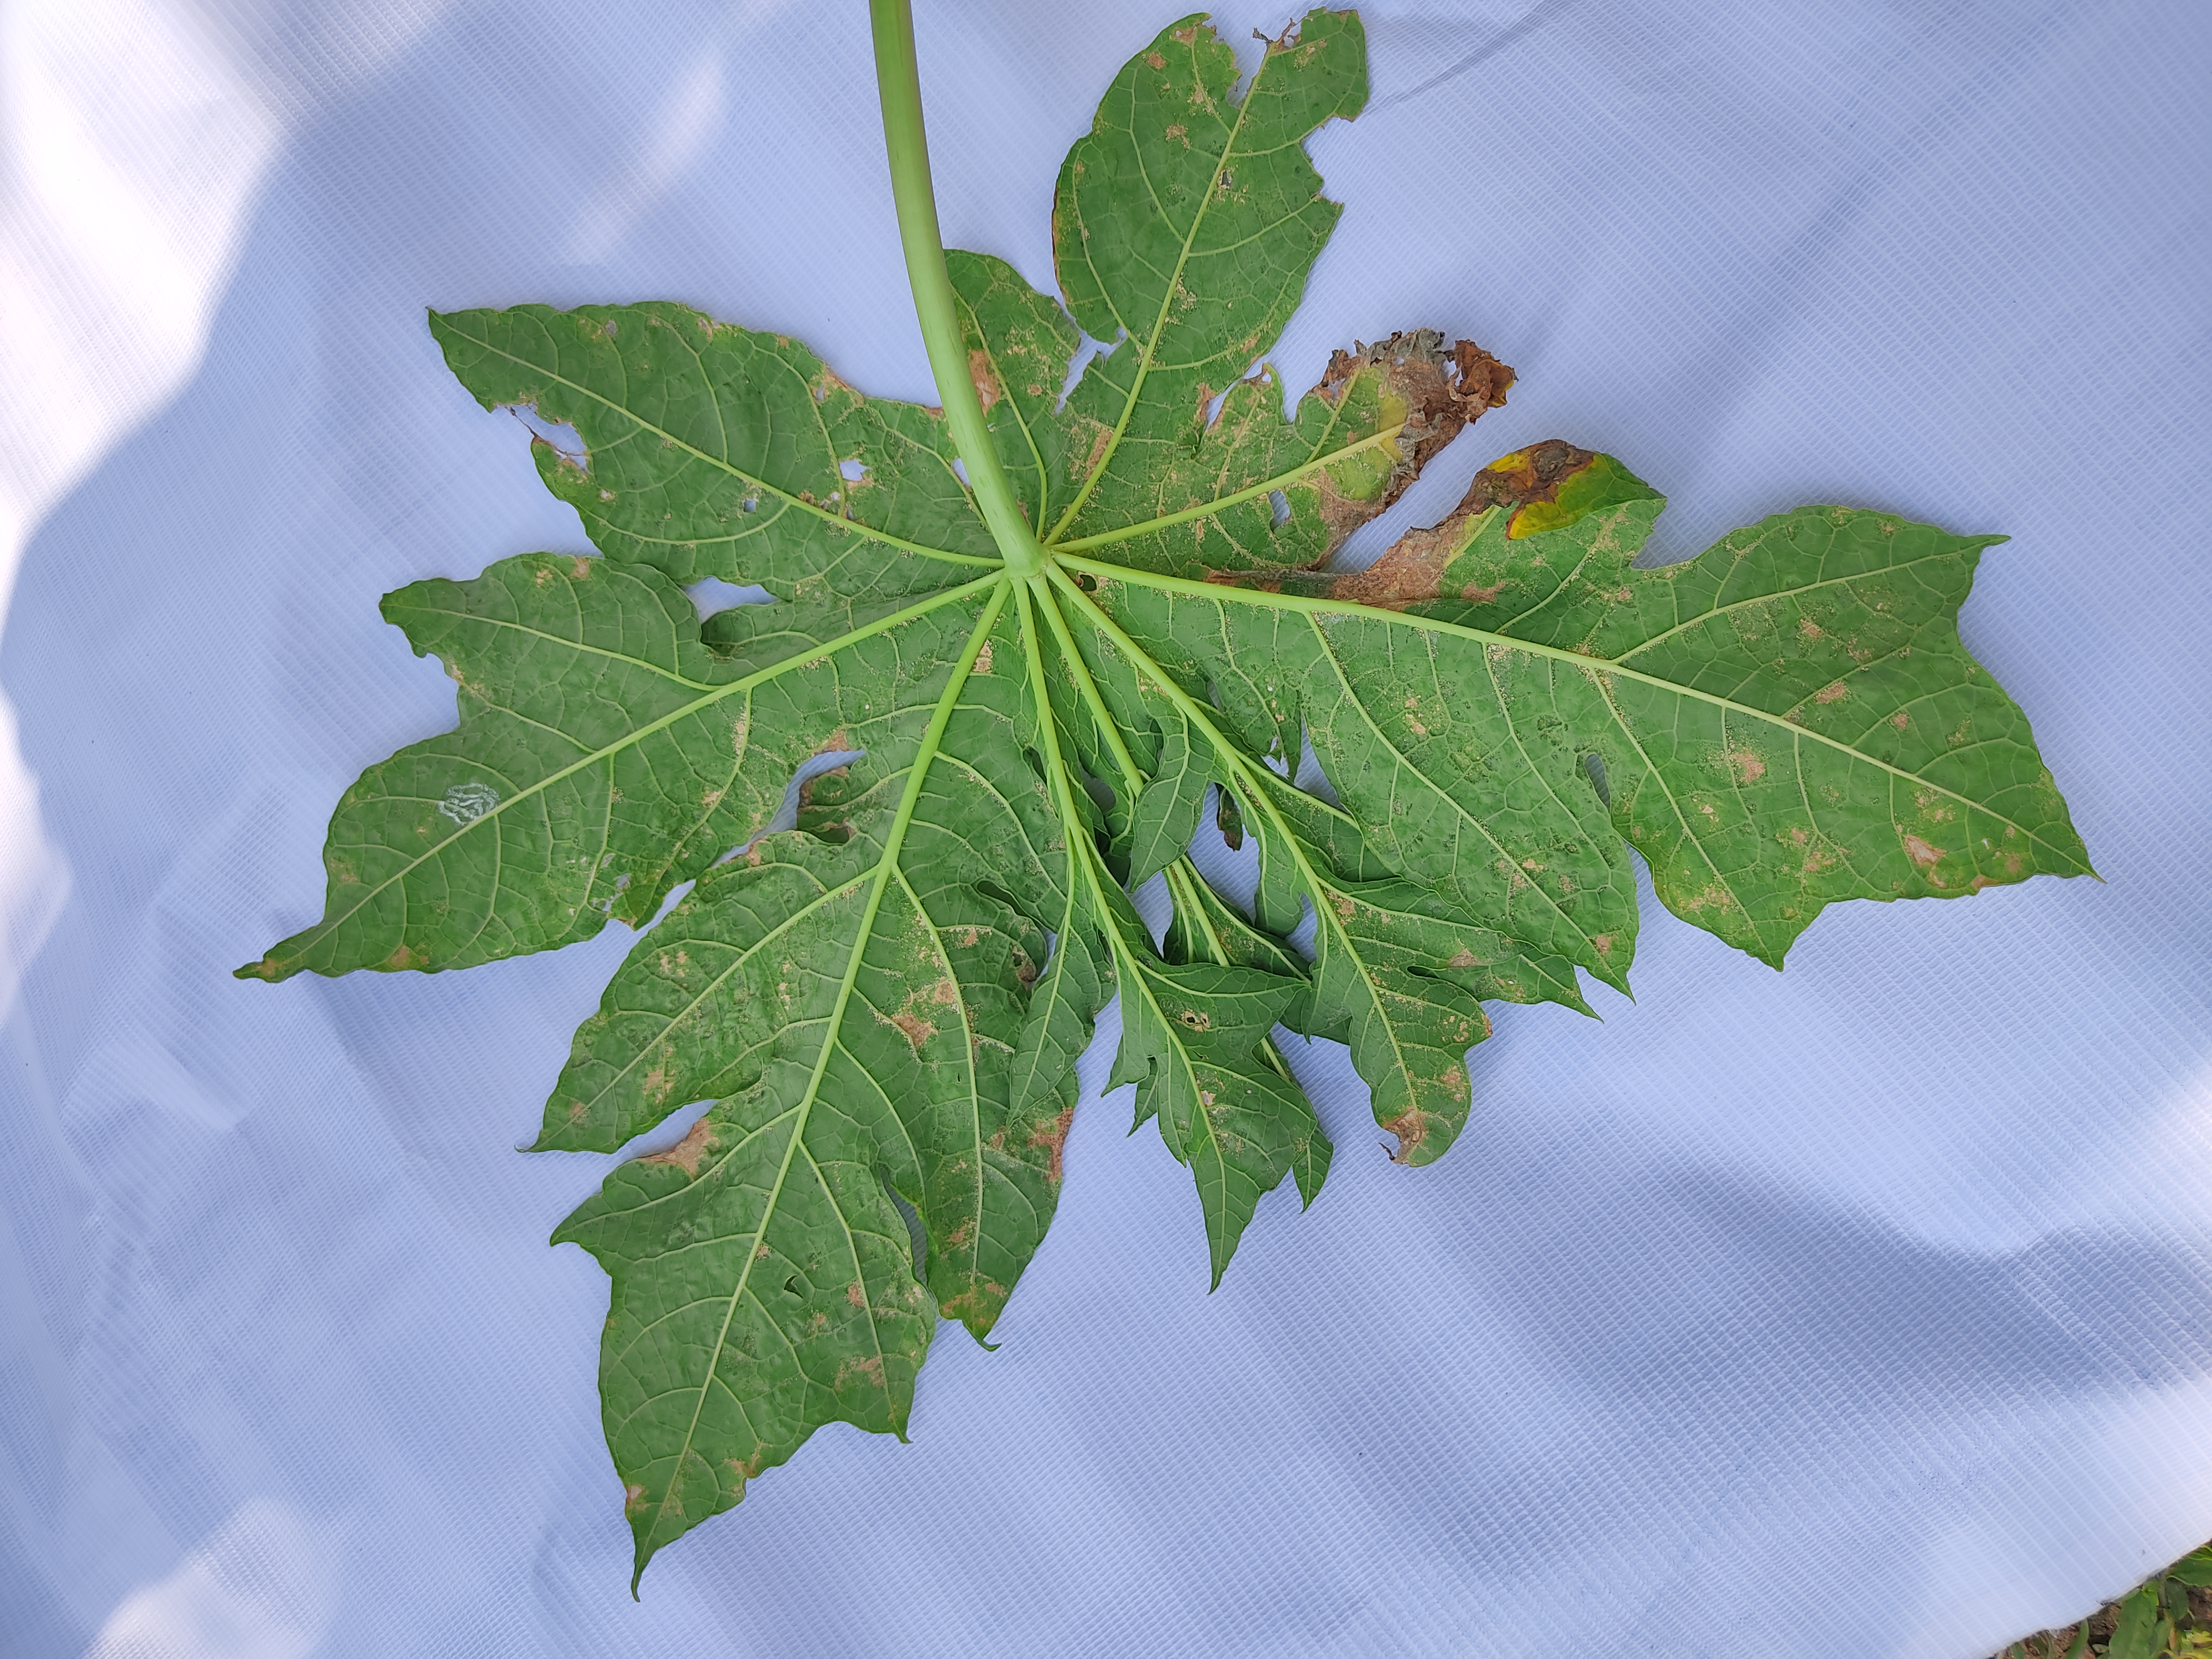
Label: Mite Disease